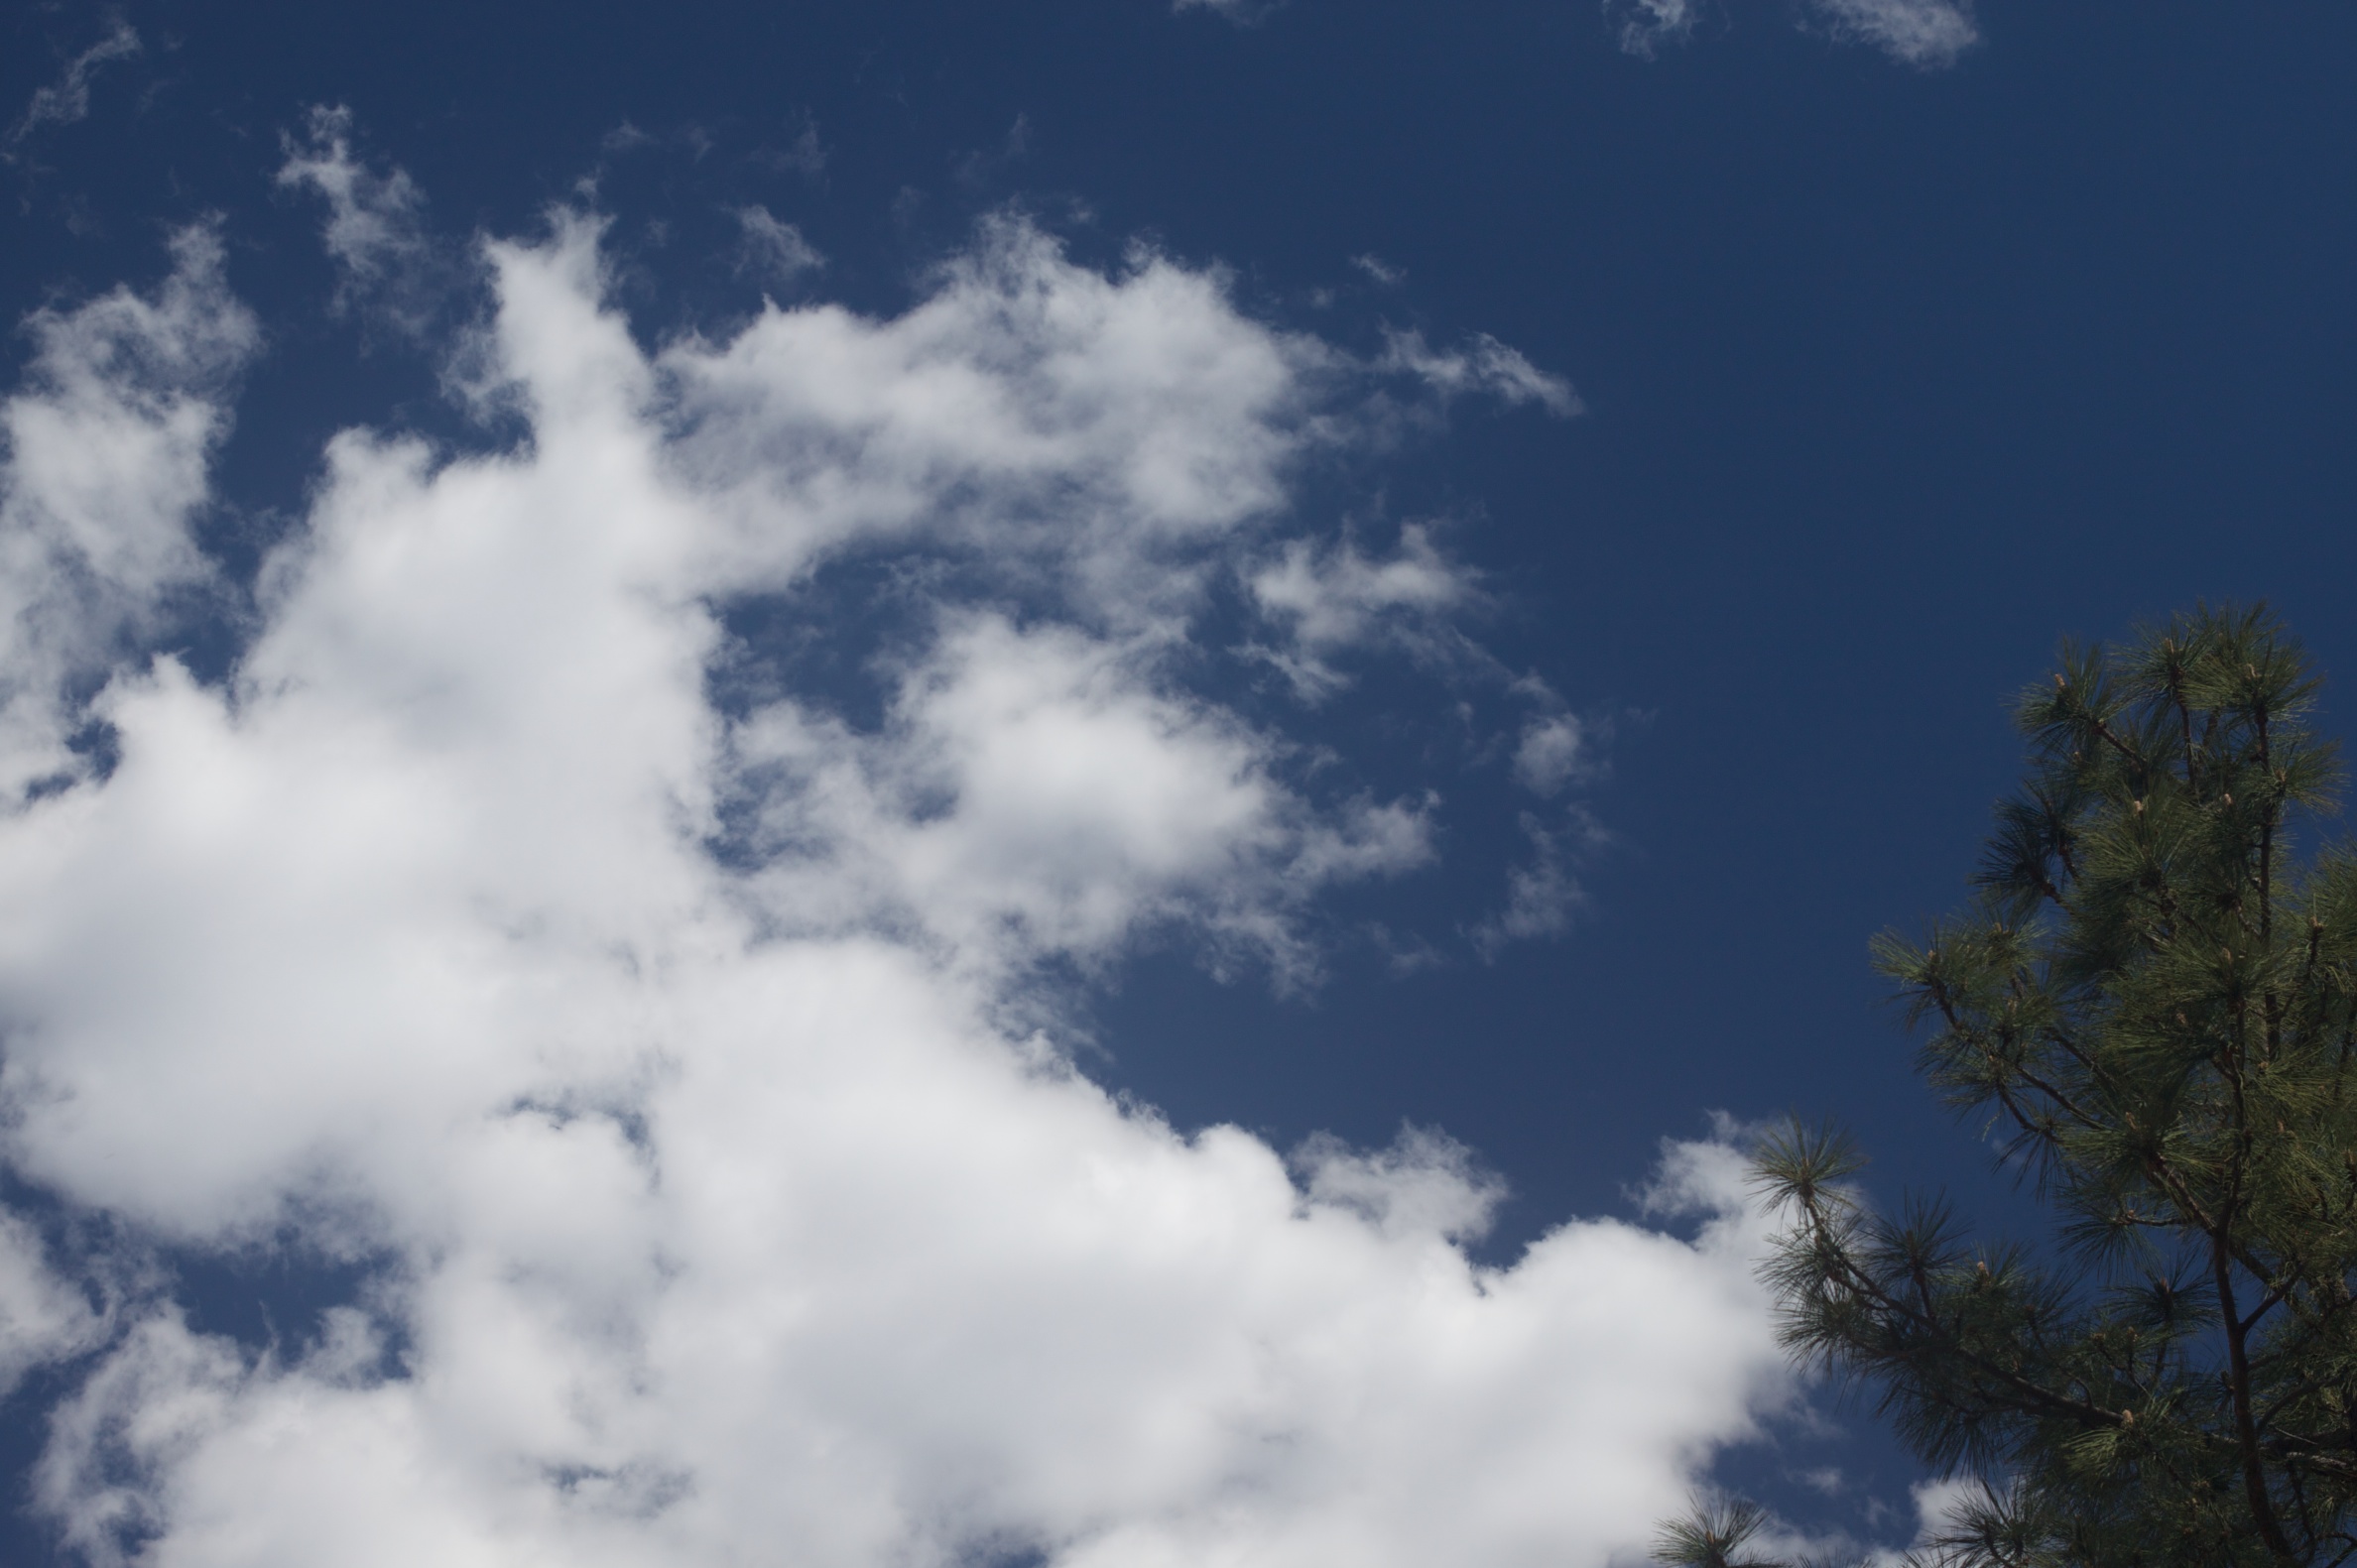
tree, nature, cloud, sky, sunlight, atmosphere, daytime, cumulus, blue, meteorological phenomenon, atmosphere of earth